Typhoon Pabuk (2001)

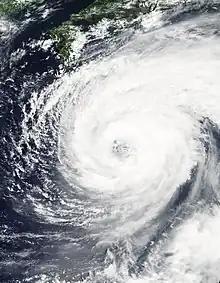
Typhoon Pabuk at its peak intensity on August 19, 2001.

Typhoon Pabuk was a high-end Category 2 typhoon that struck Japan in mid-August 2001. As the tenth named storm and the fifth typhoon of the 2001 Pacific typhoon season, it originated from a tropical depression to the north-northwest of Saipan. It began to develop rapidly, so the Joint Typhoon Warning Center issued a Tropical Cyclone Formation Alert. The same agency began to issue advisories on the system; thereafter, the depression was designated "14W". Every agency upgraded the depression to a tropical storm, gaining the name "Pabuk" from the Japan Meteorological Agency. Pabuk gradually intensified as it moved northwestward, getting upgraded to a typhoon by the JTWC on August 15, with the JMA following suit not too long after. By August 17, Pabuk briefly reached its initial peak strength as a low-end Category 2 typhoon before slowly weakening. The following day, Pabuk began to re-intensify. Pabuk also began to form an eye. By August 19, Pabuk reached its second peak intensity with 1-minute sustained winds of . Pabuk grew in size, and its eye became irregular, hinting on a weakening trend while moving north northeastward. Pabuk weakened to tropical storm intensity when it hit the southern coast of Japan, south of Osaka, on August 21. On August 22, both the JMA and the JTWC issued their final advisories after Pabuk became extratropical. The name Pabuk was submitted by Laos and refers to the Mekong giant catfish. Pabuk brought heavy rain to Japan and damaged fields. Pabuk caused 8 fatalities and caused $421 million (2001 USD) in damages.